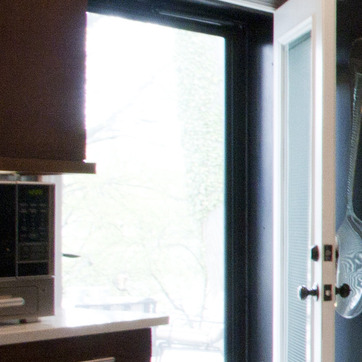
Material: glass